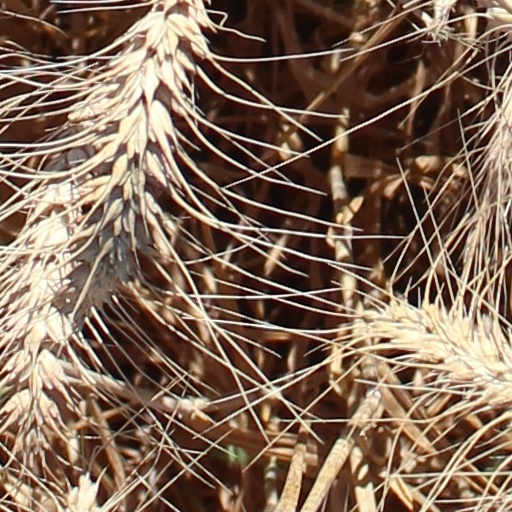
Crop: wheat